George Sarton

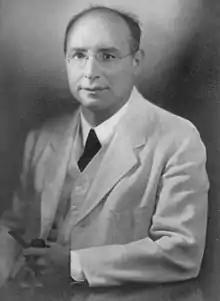
George Sarton in 1941

George Alfred Leon Sarton (31 August 1884 – 22 March 1956) was a Belgian-American chemist and historian. He is considered the founder of the discipline of the history of science as an independent field of study. His most influential works were the "Introduction to the History of Science", which consists of three volumes and 4,296 pages, and the journal "Isis". Sarton ultimately aimed to achieve an integrated philosophy of science that provided a connection between the sciences and the humanities, which he referred to as "the new humanism".